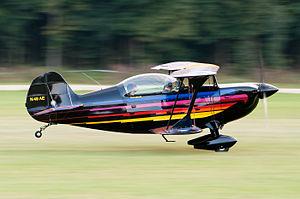
Le Christen Eagle II, renommé Aviat Eagle II dans les années 1990, est un avion de voltige biplan, fabriqué aux États-Unis depuis la fin des années 1970, il est aujourd'hui fabriqué par la société Aviat.